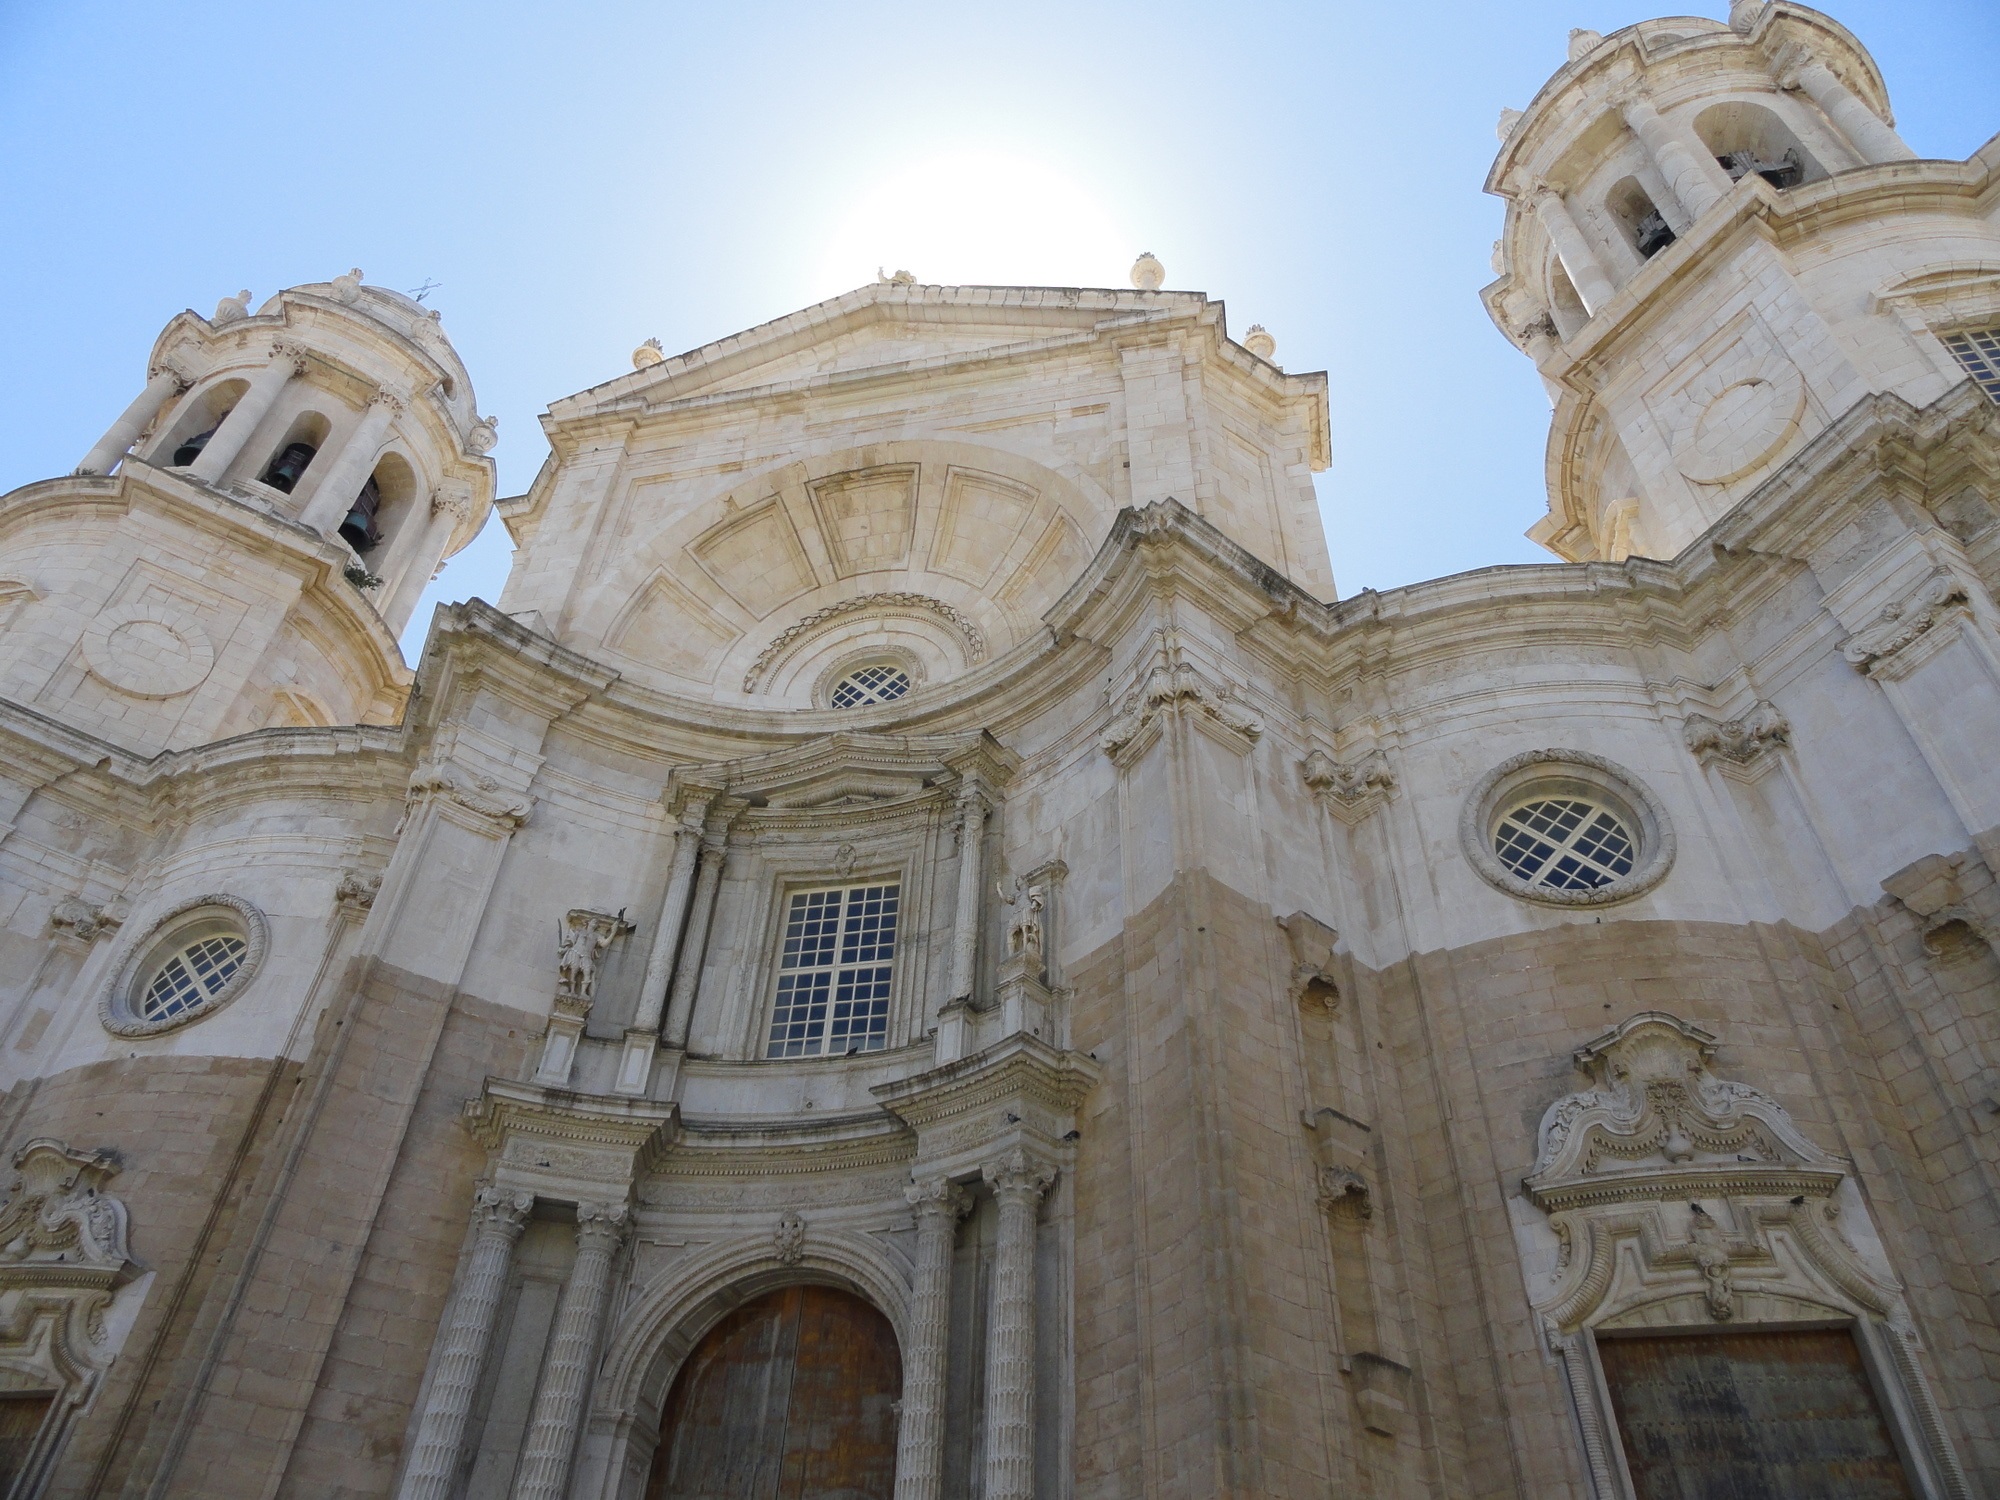
architecture, building, facade, church, cathedral, place of worship, baptistery, spain, monastery, andalucia, cadiz, andalusia, synagogue, basilica, dome, ancient history, ancient roman architecture, byzantine architecture